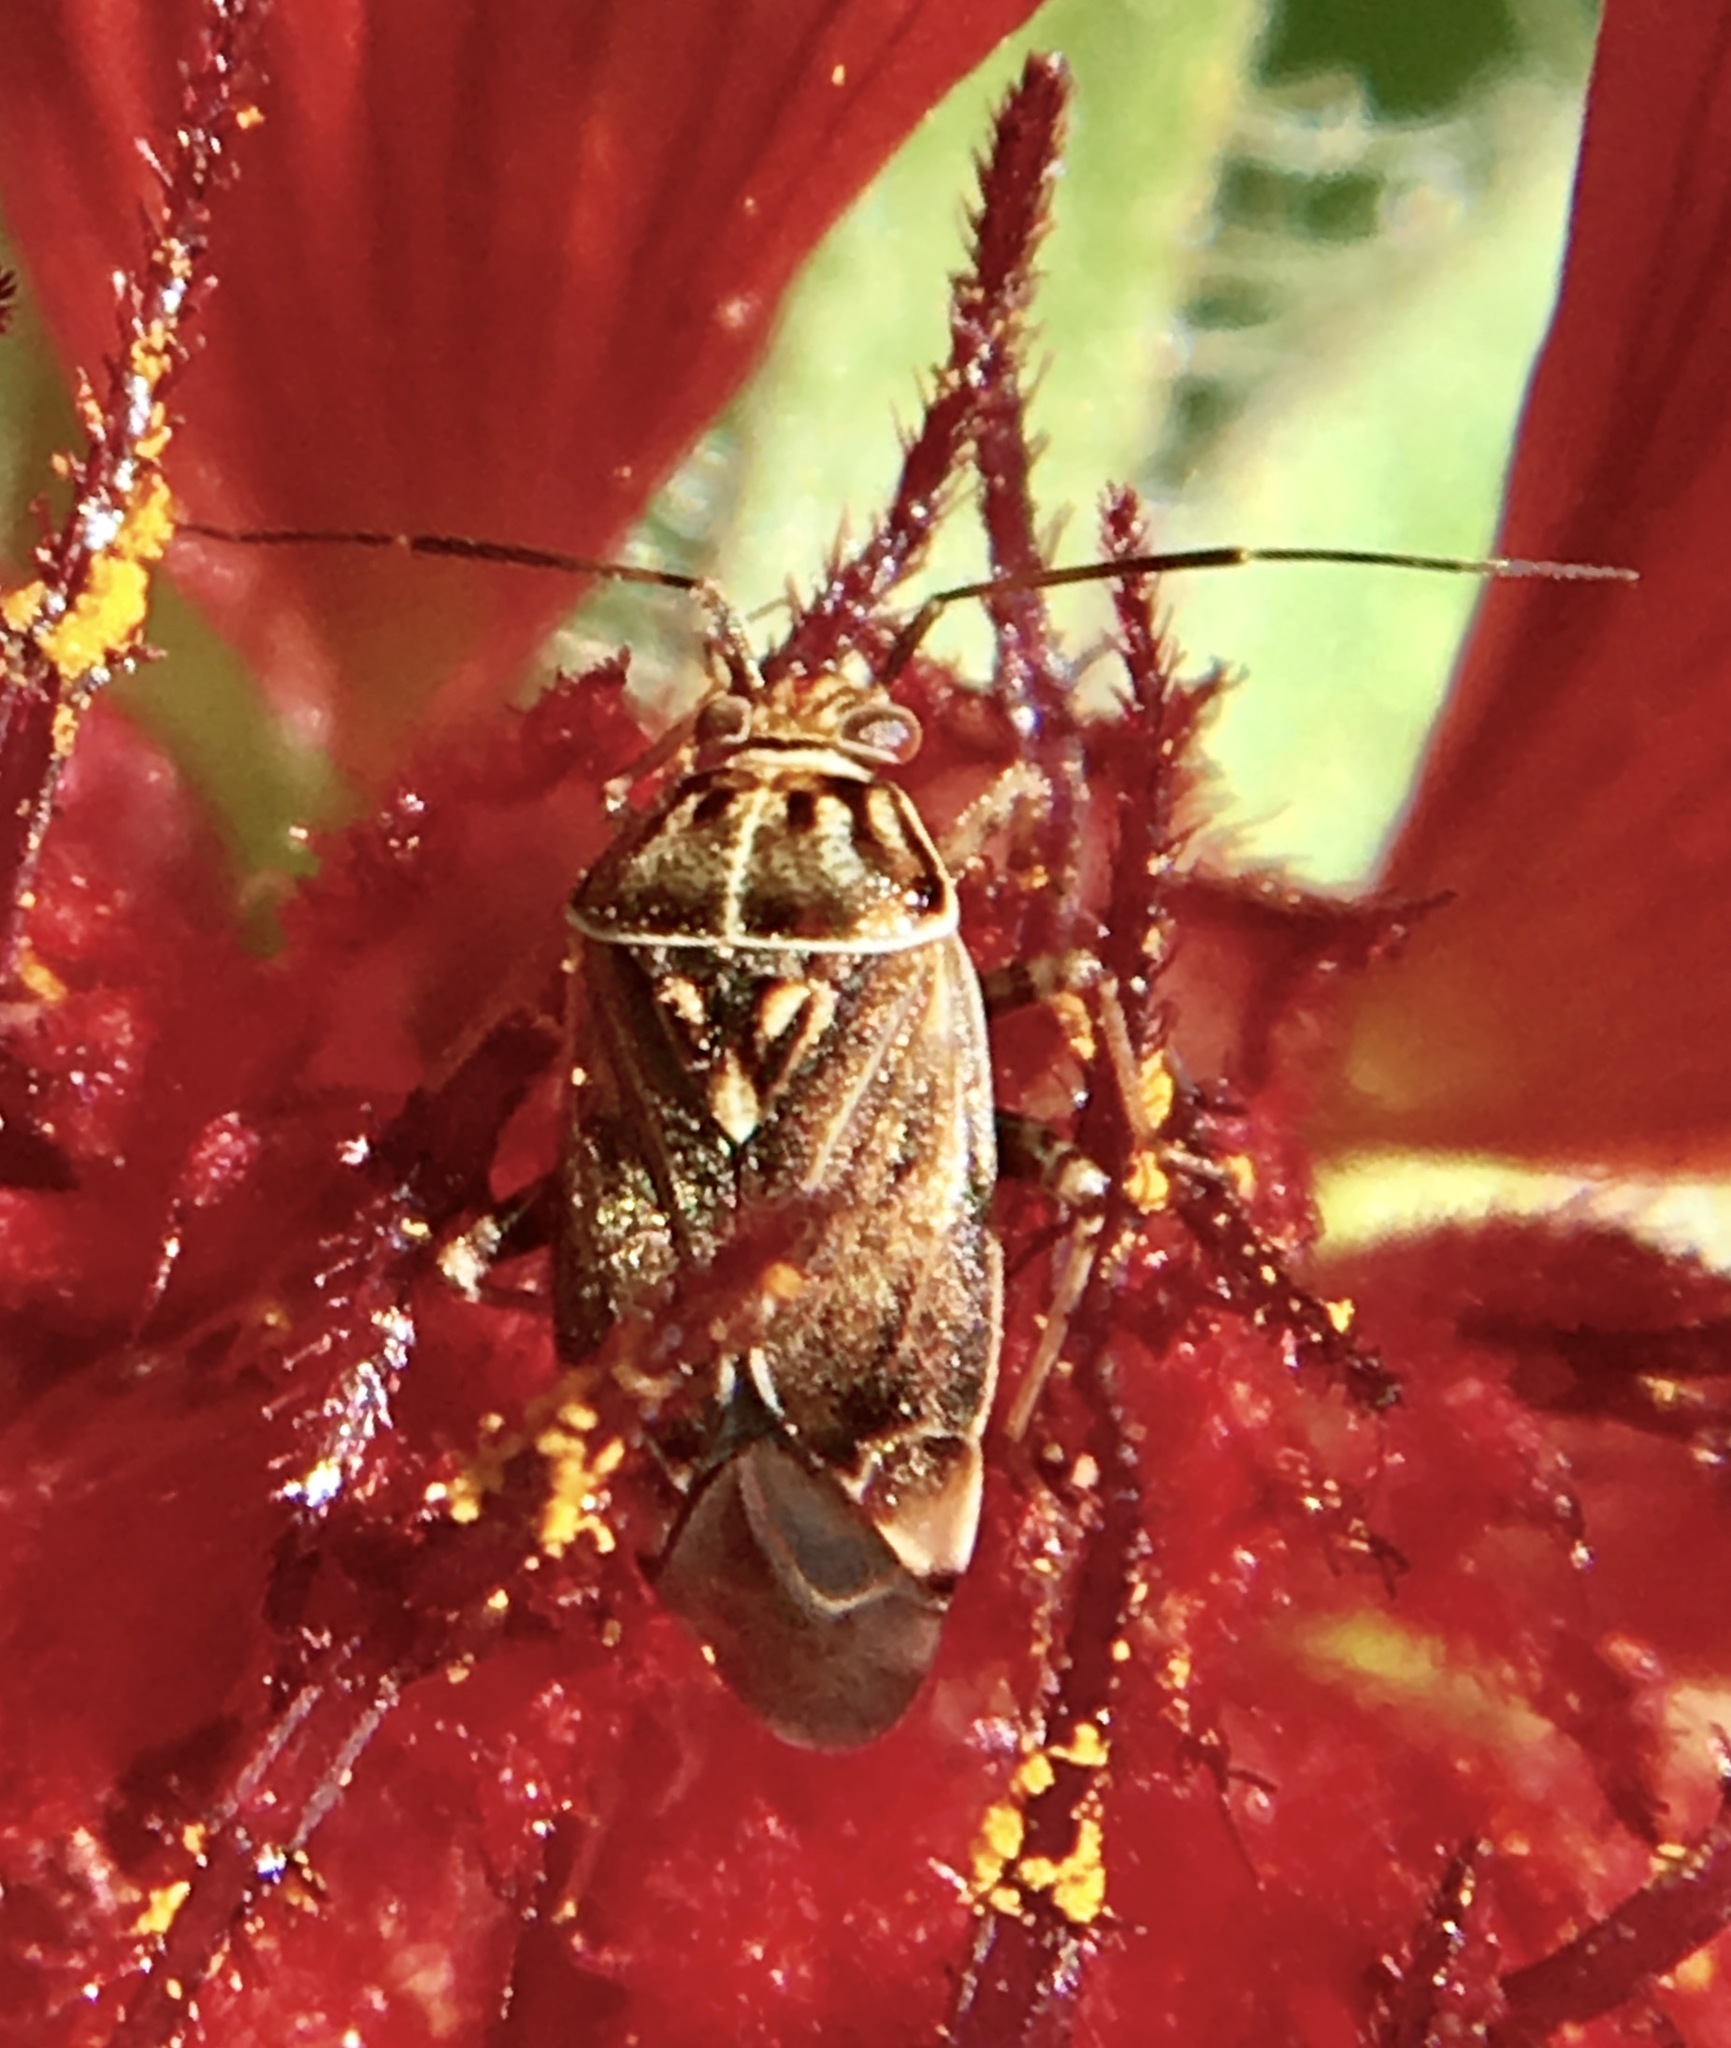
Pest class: lygus_bug